Max Hymans

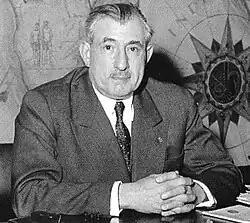

Max Hymans (2 March 1900 in Paris – 7 March 1961 in Saint-Cloud), was a notable leftist French politician, member of the resistance, and director of Air France from 1948 to 1961.